John Brown's Body

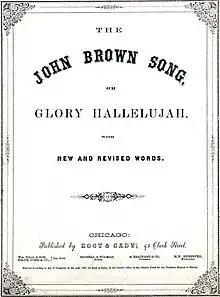
Cover of an 1861 sheet music score for "John Brown's Song"

Some researchers have maintained that the tune's roots go back to a "Negro folk song", an African-American wedding song from Georgia, or to a British sea shanty that originated as a Swedish drinking song. Anecdotes indicate that versions of "Say, Brothers" were sung as part of African American ring shouts; appearance of the hymn in this call-and-response setting with singing, clapping, stomping, dancing, and extended ecstatic choruses may have given impetus to the development of the well known "Glory hallelujah" chorus. Given that the tune was developed in an oral tradition, it is impossible to say for certain which of these influences may have played a specific role in the creation of this tune, but it is certain that numerous folk influences from different cultures such as these were prominent in the musical culture of the camp meeting, and that such influences were freely combined in the music-making that took place in the revival movement.